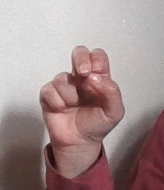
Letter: gaaf